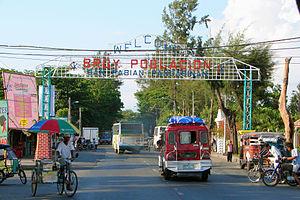
San Fabian est une municipalité de la province de Pangasinan, aux Philippines.